Indie game

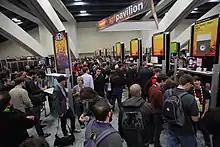
The Independent Games Festival exhibition during the 2013 Game Developers Conference in San Francisco, California, where indie developers can showcase their games to attendees

Leading into 2015, there was concern that the rise of easy-to-use tools to create and distribute video games could lead to an oversupply of video games, which was termed the "indiepocalypse". This perception of an indiepocalypse is not unanimous; Jeff Vogel stated in a talk at GDC 2016 that any downturn was just part of the standard business cycle. The size of the indie game market was estimated in March 2016 to be at least $1 billion per year for just those games offered through Steam. Mike Wilson, Graeme Struthers and Harry Miller, the co-founders of indie publisher Devolver Digital, stated in April 2016 that the market in indie games is more competitive than ever but continues to appear healthy with no signs of faltering. "Gamasutra" said that by the end of 2016, while there had not be any type of catastrophic collapse of the indie game market, there were signs that the growth of the market had significantly slowed and that it has entered a "post-indiepocalypse" phase as business models related to indie games adjust to these new market conditions.